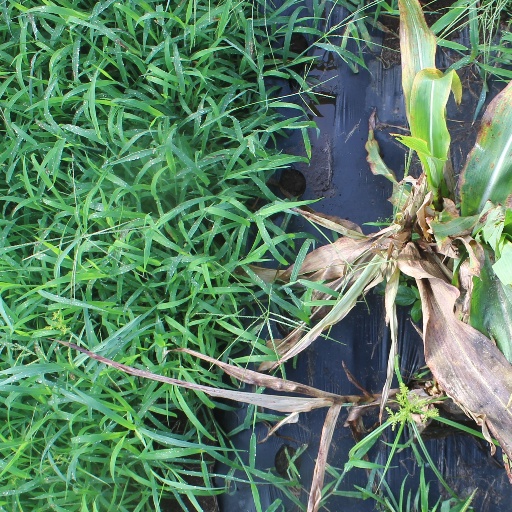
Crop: sorghum